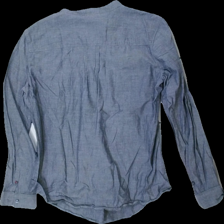
View: back
Type: Shirt
Category: Ladies
Brand: Esprit
Colors: Grey
Material: 100% cotton
Cut: Regular, C-collar
Size: 46
Season: All
Price range: 50-100
Recommended usage: Reuse